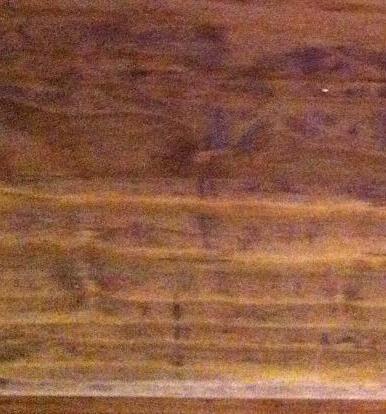
Texture: blotchy